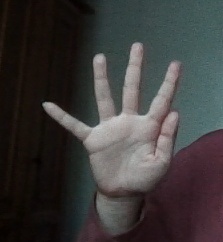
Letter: sheen